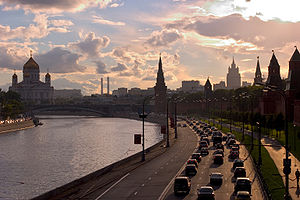
Moskva / Historie
Skyline med Frelseren Kristus-Katedralen til venstre og Kreml til højre
Moskva er hovedstaden og den største by i Rusland med 12.500.123 indbyggere. Byen har været landets politiske, kulturelle, finansielle, uddannelsesmæssige og transportmæssige centrum i mere end 850 år. Byen er en føderal by omkranset af Moskva oblast i det Centrale føderale distrikt i den vestlige del af den Russiske Føderation. Byen var også hovedstad i Storfyrstendømmet Moskva, i det Russiske Kejserrige og i Sovjetunionen fra 1918.